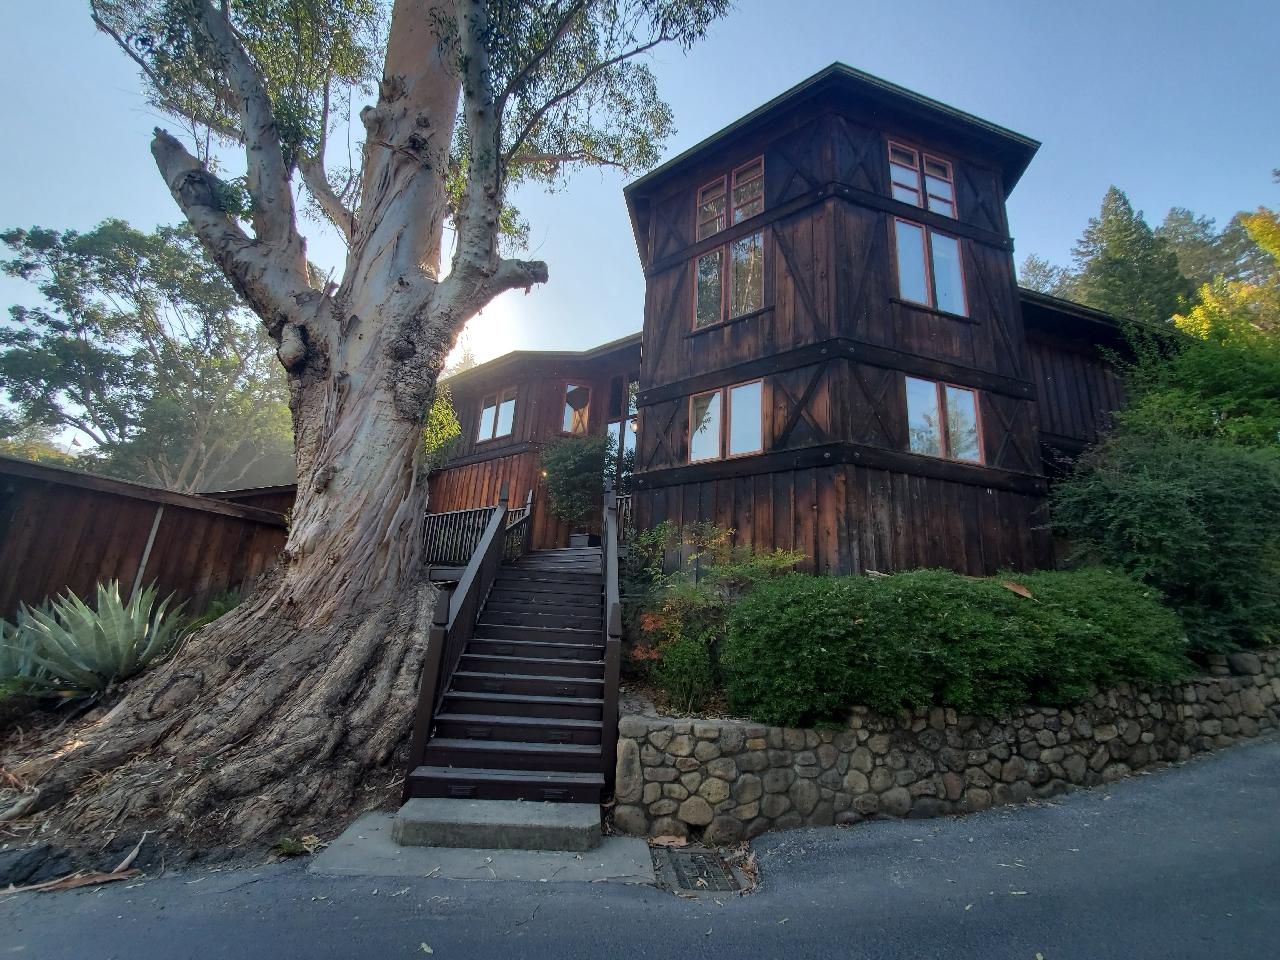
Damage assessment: no_damage